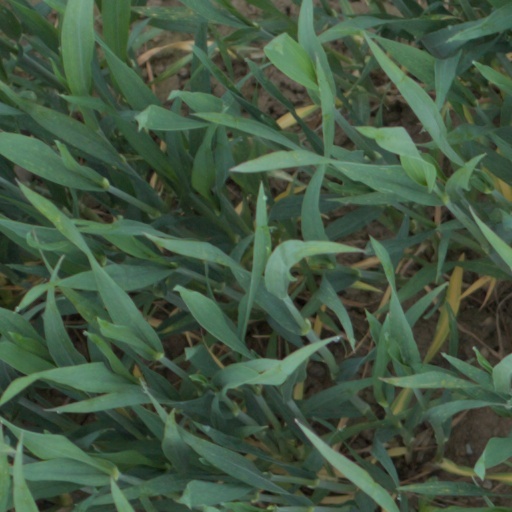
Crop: wheat